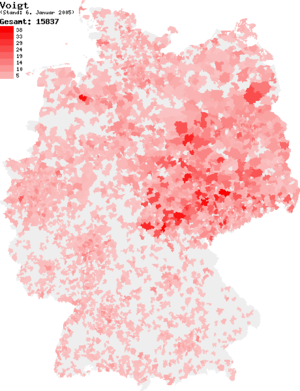
Voigt est un patronyme partagé par plusieurs personnalités ainsi qu'un nom en mathématique.